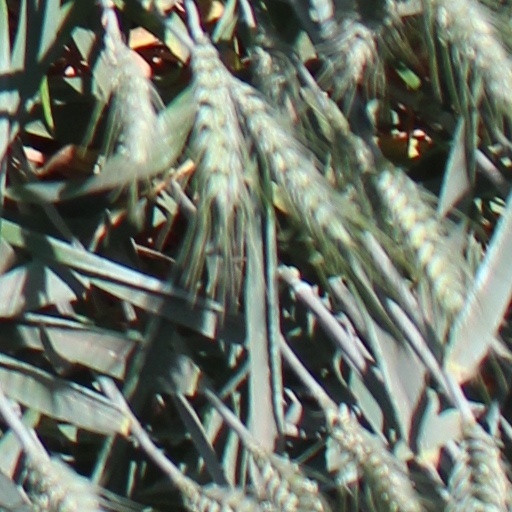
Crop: wheat